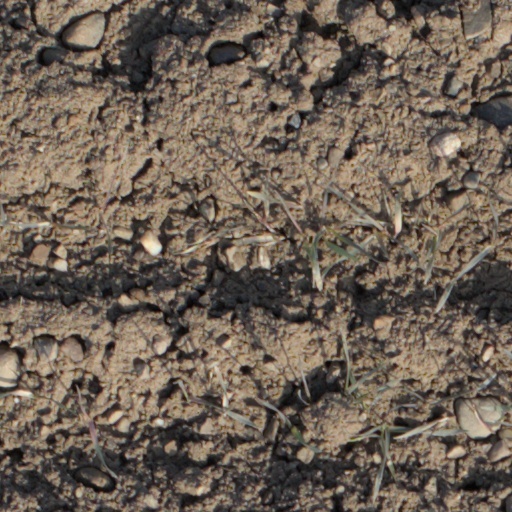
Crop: wheat